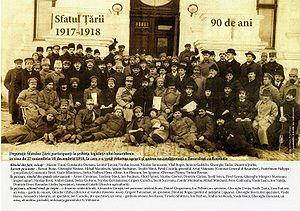
La République démocratique moldave a existé du 2 décembre 1917 au 27 mars 1918. La révolution russe de février 1917 et la déclaration du droits des peuples de l’Empire à s’auto-déterminer, encouragent les nationalités de l’Empire russe à recouvrer leur souveraineté : un « Soviet » se forme dans le gouvernement de Bessarabie, comme dans le reste de l’Empire : le Sfatul Țării. Indépendantistes roumanophones et menchéviks y sont largement majoritaires. Le 2 décembre 1917, le Sfatul Țării proclame la République démocratique autonome de Moldavie dans les frontières de la goubernia de Bessarabie. Aussitôt, les bolchéviks locaux tentent d’en prendre le contrôle par la force, comme ils l’avaient fait à Saint-Pétersbourg en renversant la République russe. La situation est chaotique et de nombreuses troupes débandées pillent le pays. Le 13 décembre 1917, à l’appel de la majorité du Sfatul Țării, les troupes roumaines entrent en Bessarabie, encadrées par les officiers de la mission française Berthelot.